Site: brandenburg
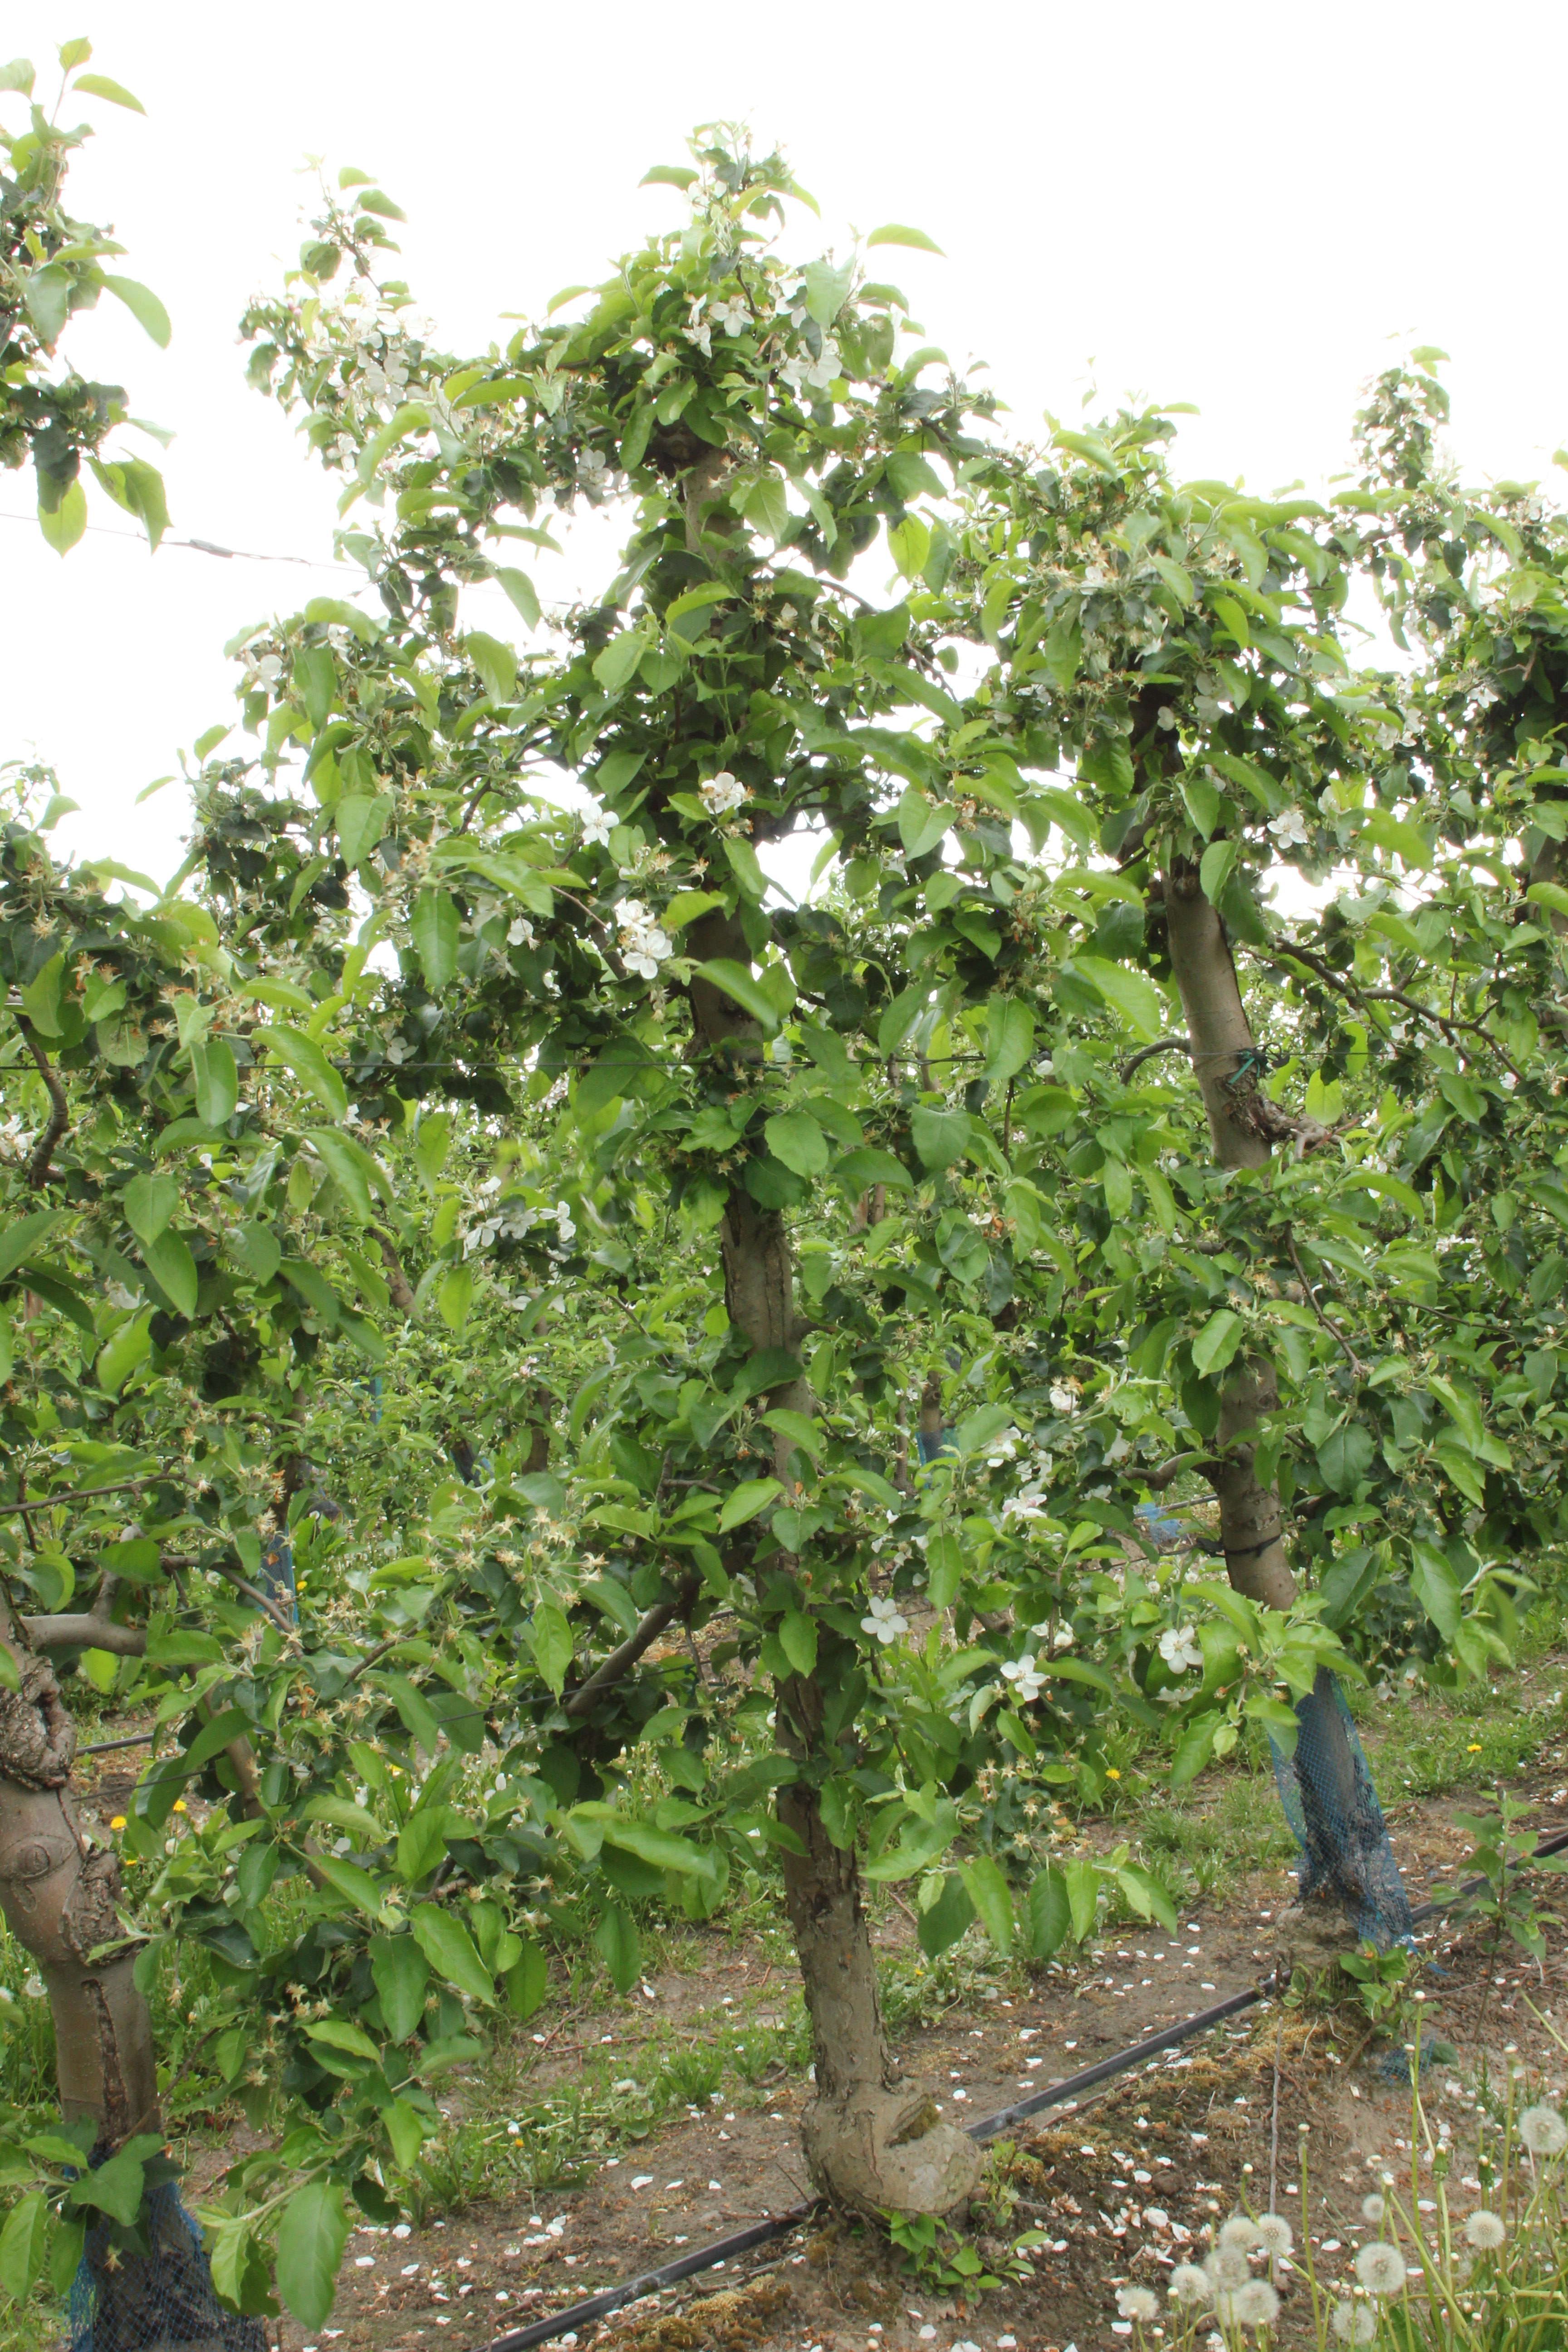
Growth stage (BBCH 67): Flowering